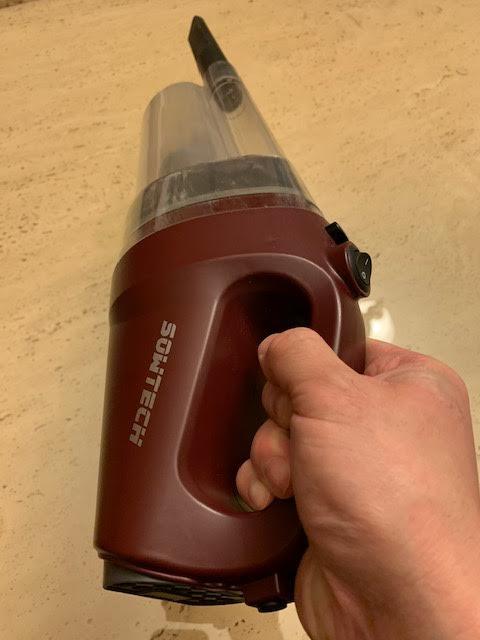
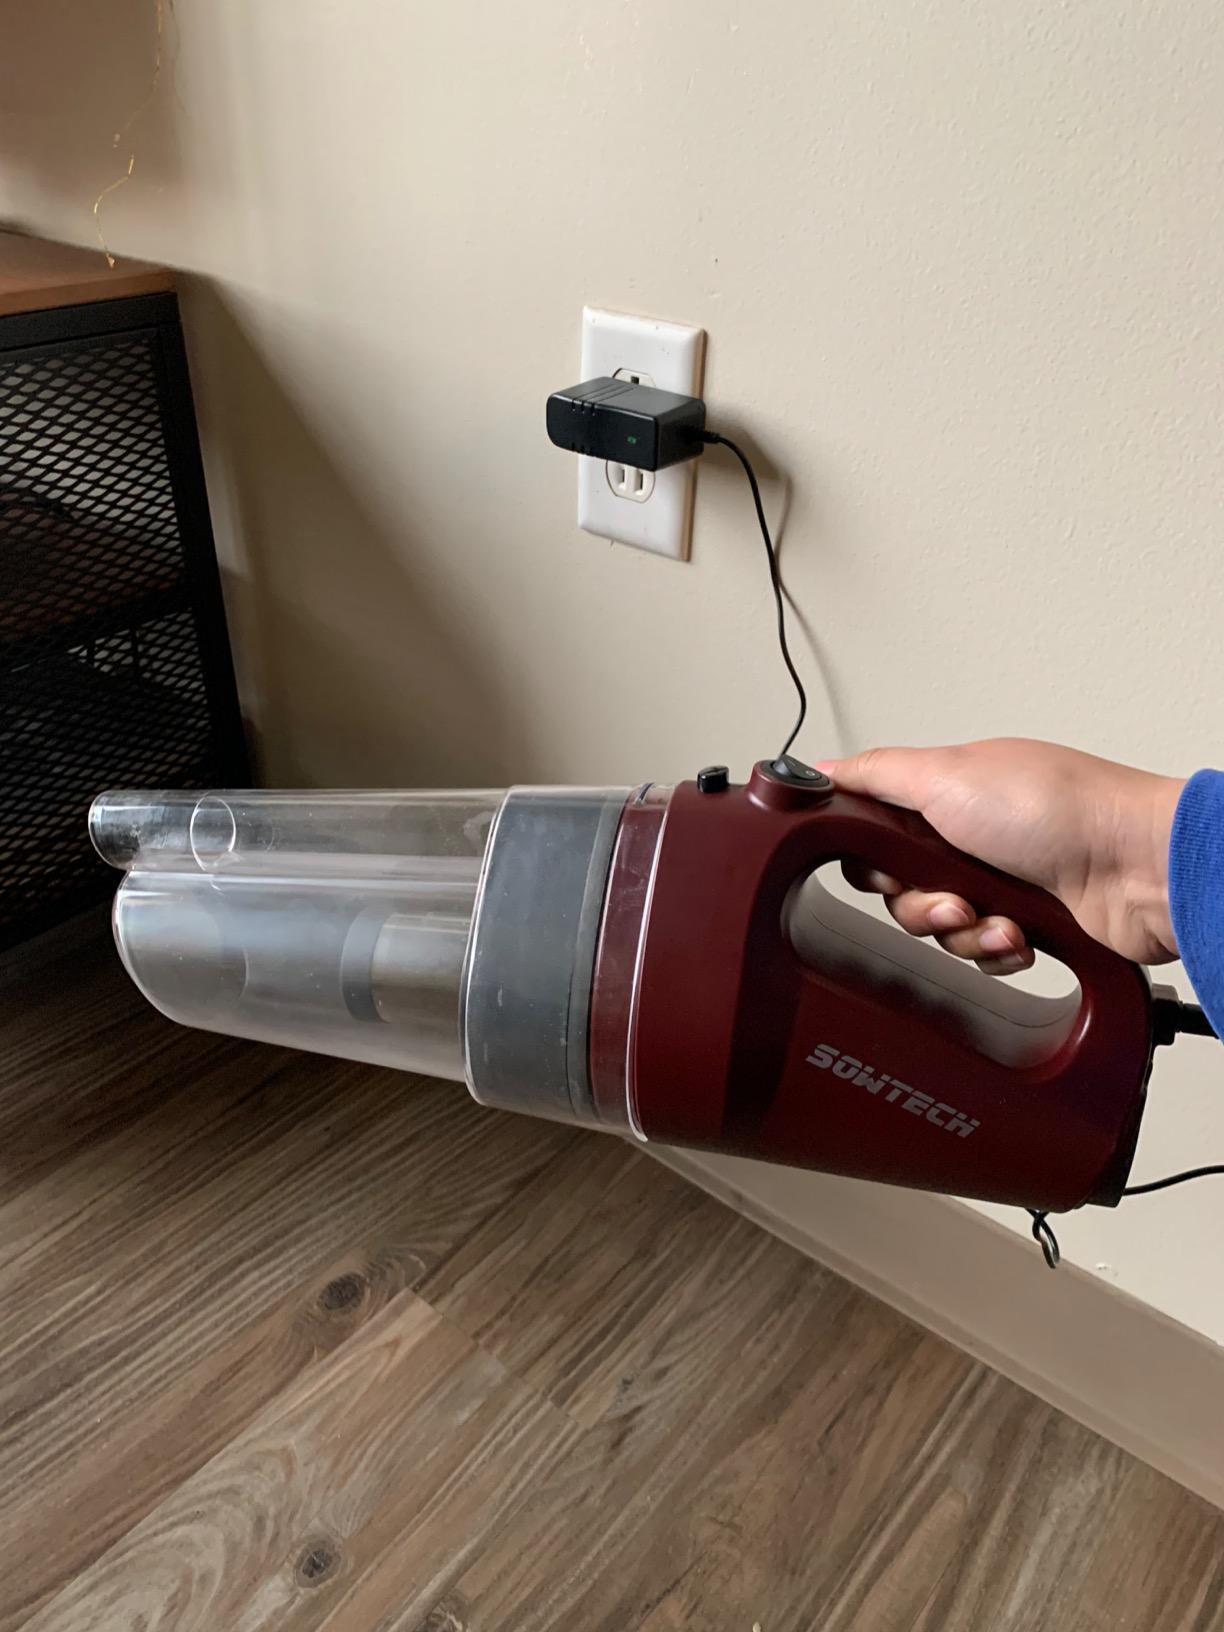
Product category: items_vacuum
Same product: yes